Noctuinae

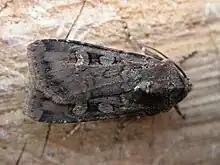
Garden dart ("Euxoa nigricans") imago

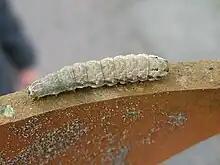
Double square-spot ("Xestia triangulum") caterpillar

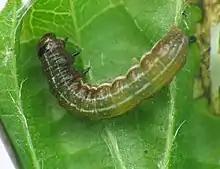
"Eupsilia" sp., early instar caterpillar

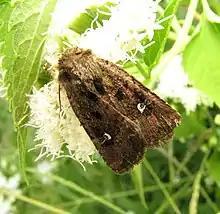
"Lacinipolia renigera"

The Noctuinae are a subfamily of the family Noctuidae, and is composed of moths. The larvae of many species feed on roots or stems of various grasses. Some are generalist feeders which makes them potential pests.